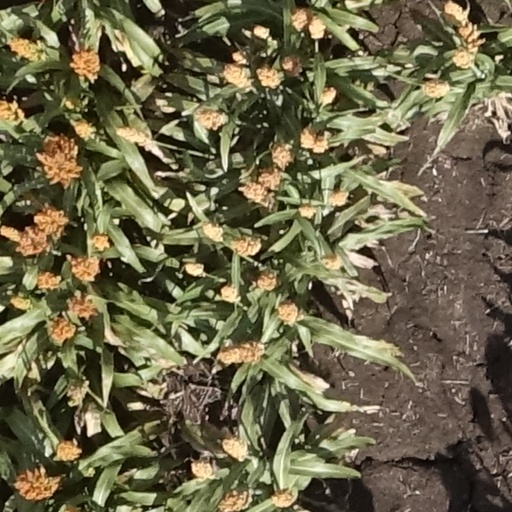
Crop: sorghum